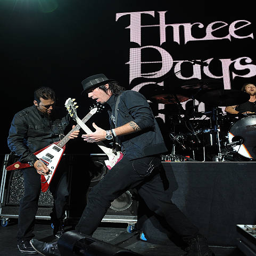
hard rock artists perform during the tour .